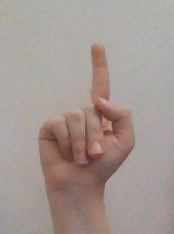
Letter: bb